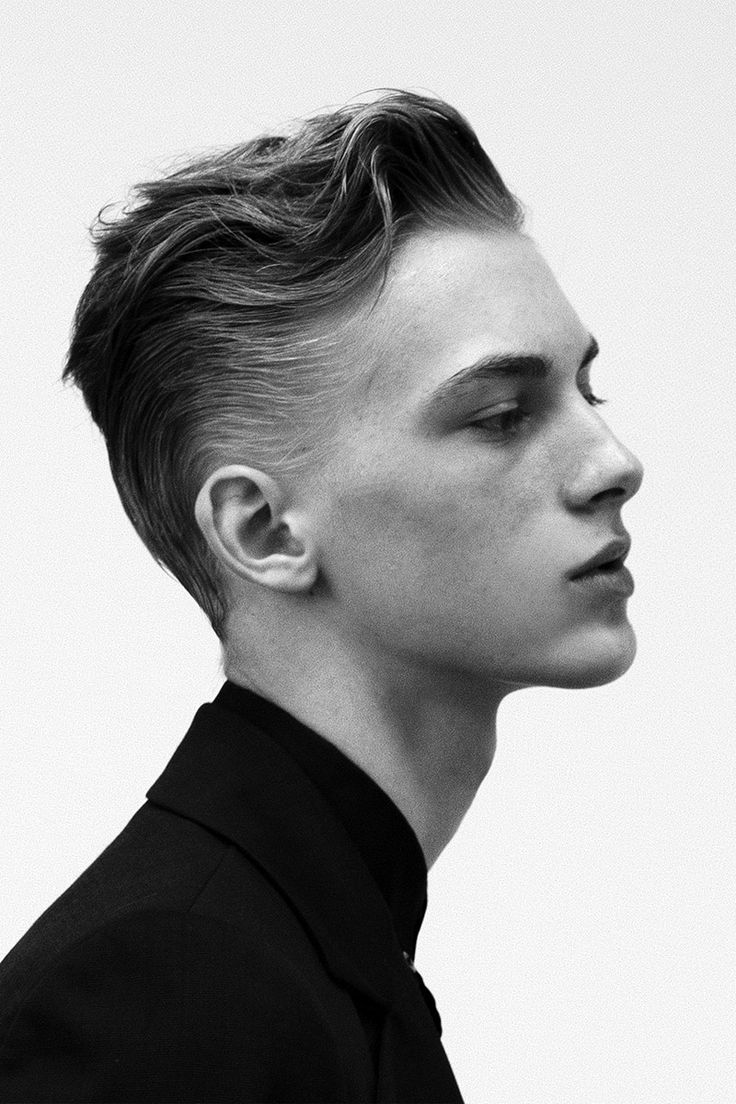
Portrait style: Real Portrait